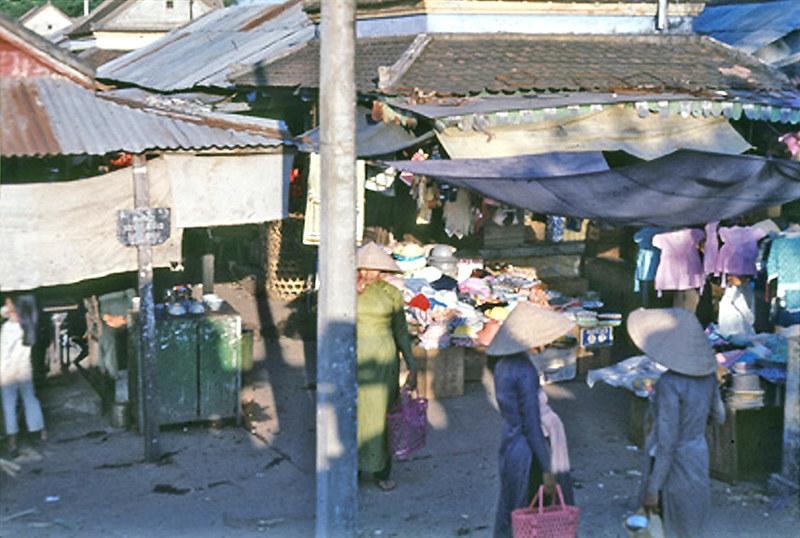
có những người phụ nữ mặc áo dài đang ở trong khu chợ